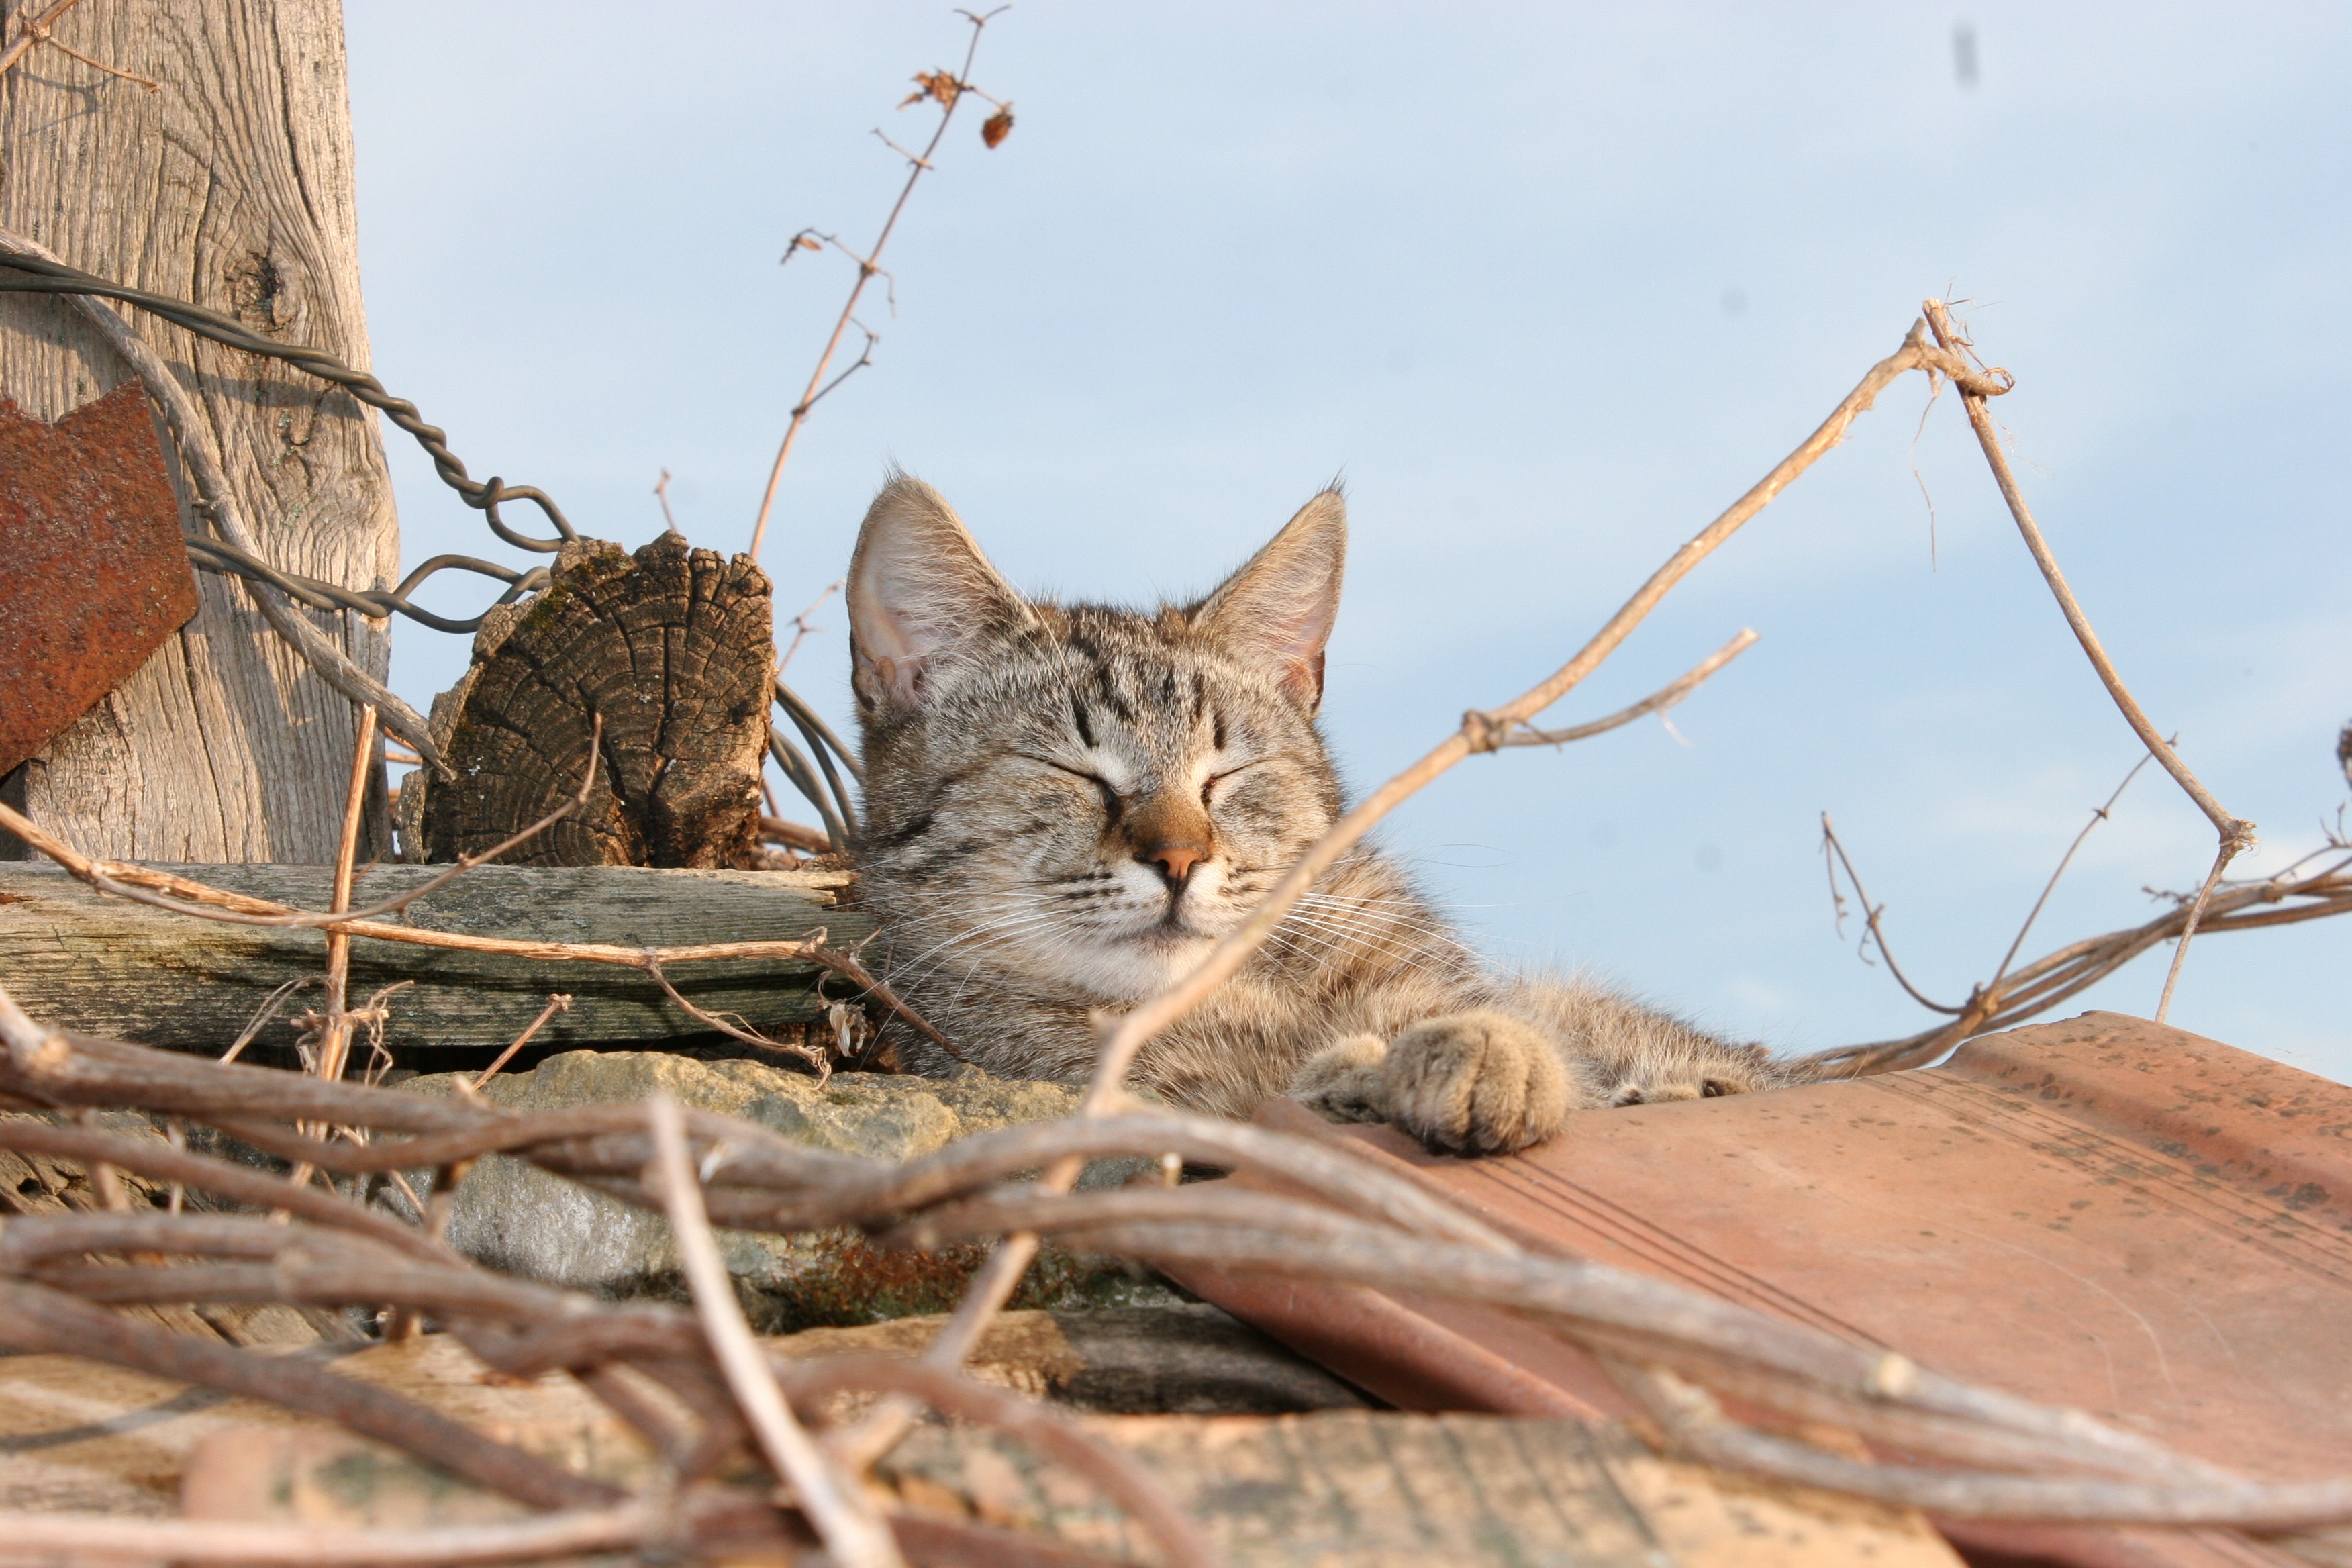
branch, roof, wildlife, cat, mammal, fauna, shingle, whiskers, vertebrate, lynx, bobcat, wild cat, small to medium sized cats, cat like mammal